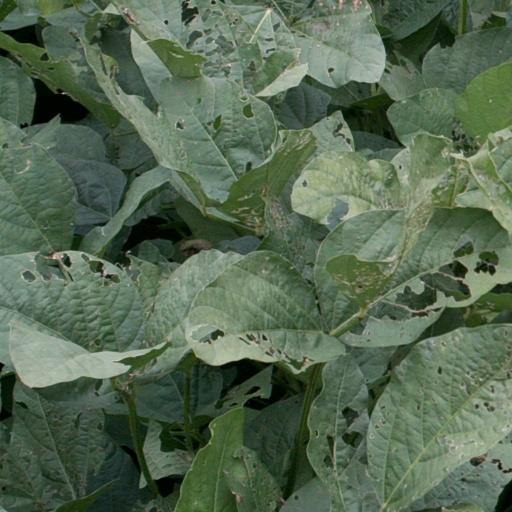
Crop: soybean